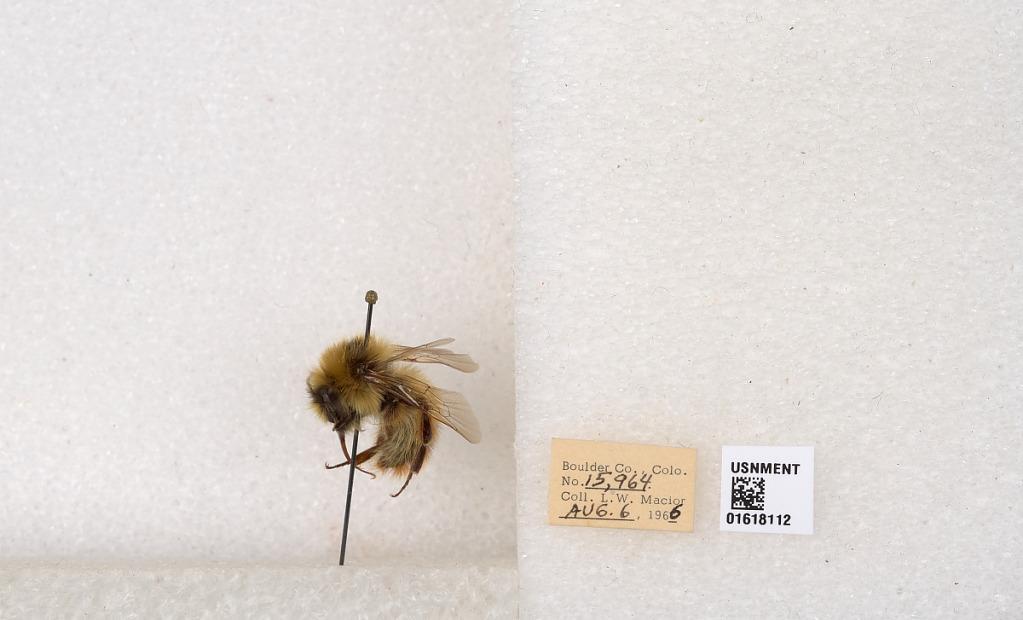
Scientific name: Bombus kirbyellus
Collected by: L. Macior
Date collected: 1966-8-6
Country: United States
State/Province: Colorado
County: Boulder
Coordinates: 40.0925, -105.358